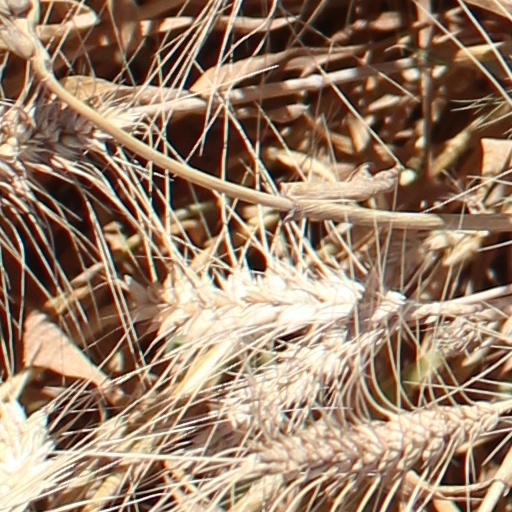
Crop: wheat